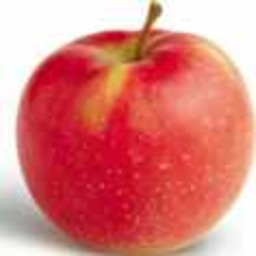
Label: Apple